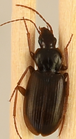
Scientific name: Calathus advena
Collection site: Rocky Mountains NEON (RMNP), plot RMNP_007